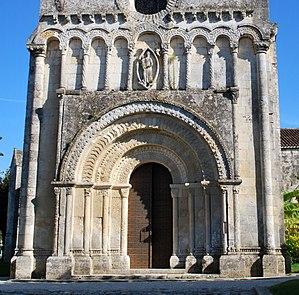
Église de Rioux
L'église Notre-Dame est une église de style roman saintongeais située à Rioux en Saintonge, dans le département français de la Charente-Maritime en région Nouvelle-Aquitaine.